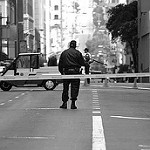
Label: B & W